Fits and Starts (film)

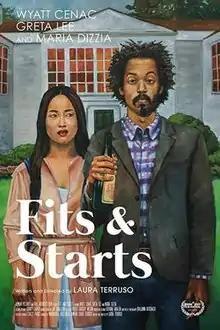

Fits and Starts is a 2017 American comedy film written and directed by Laura Terruso and starring Wyatt Cenac, Greta Lee and Maria Dizzia.